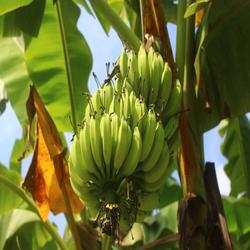
Label: Banana